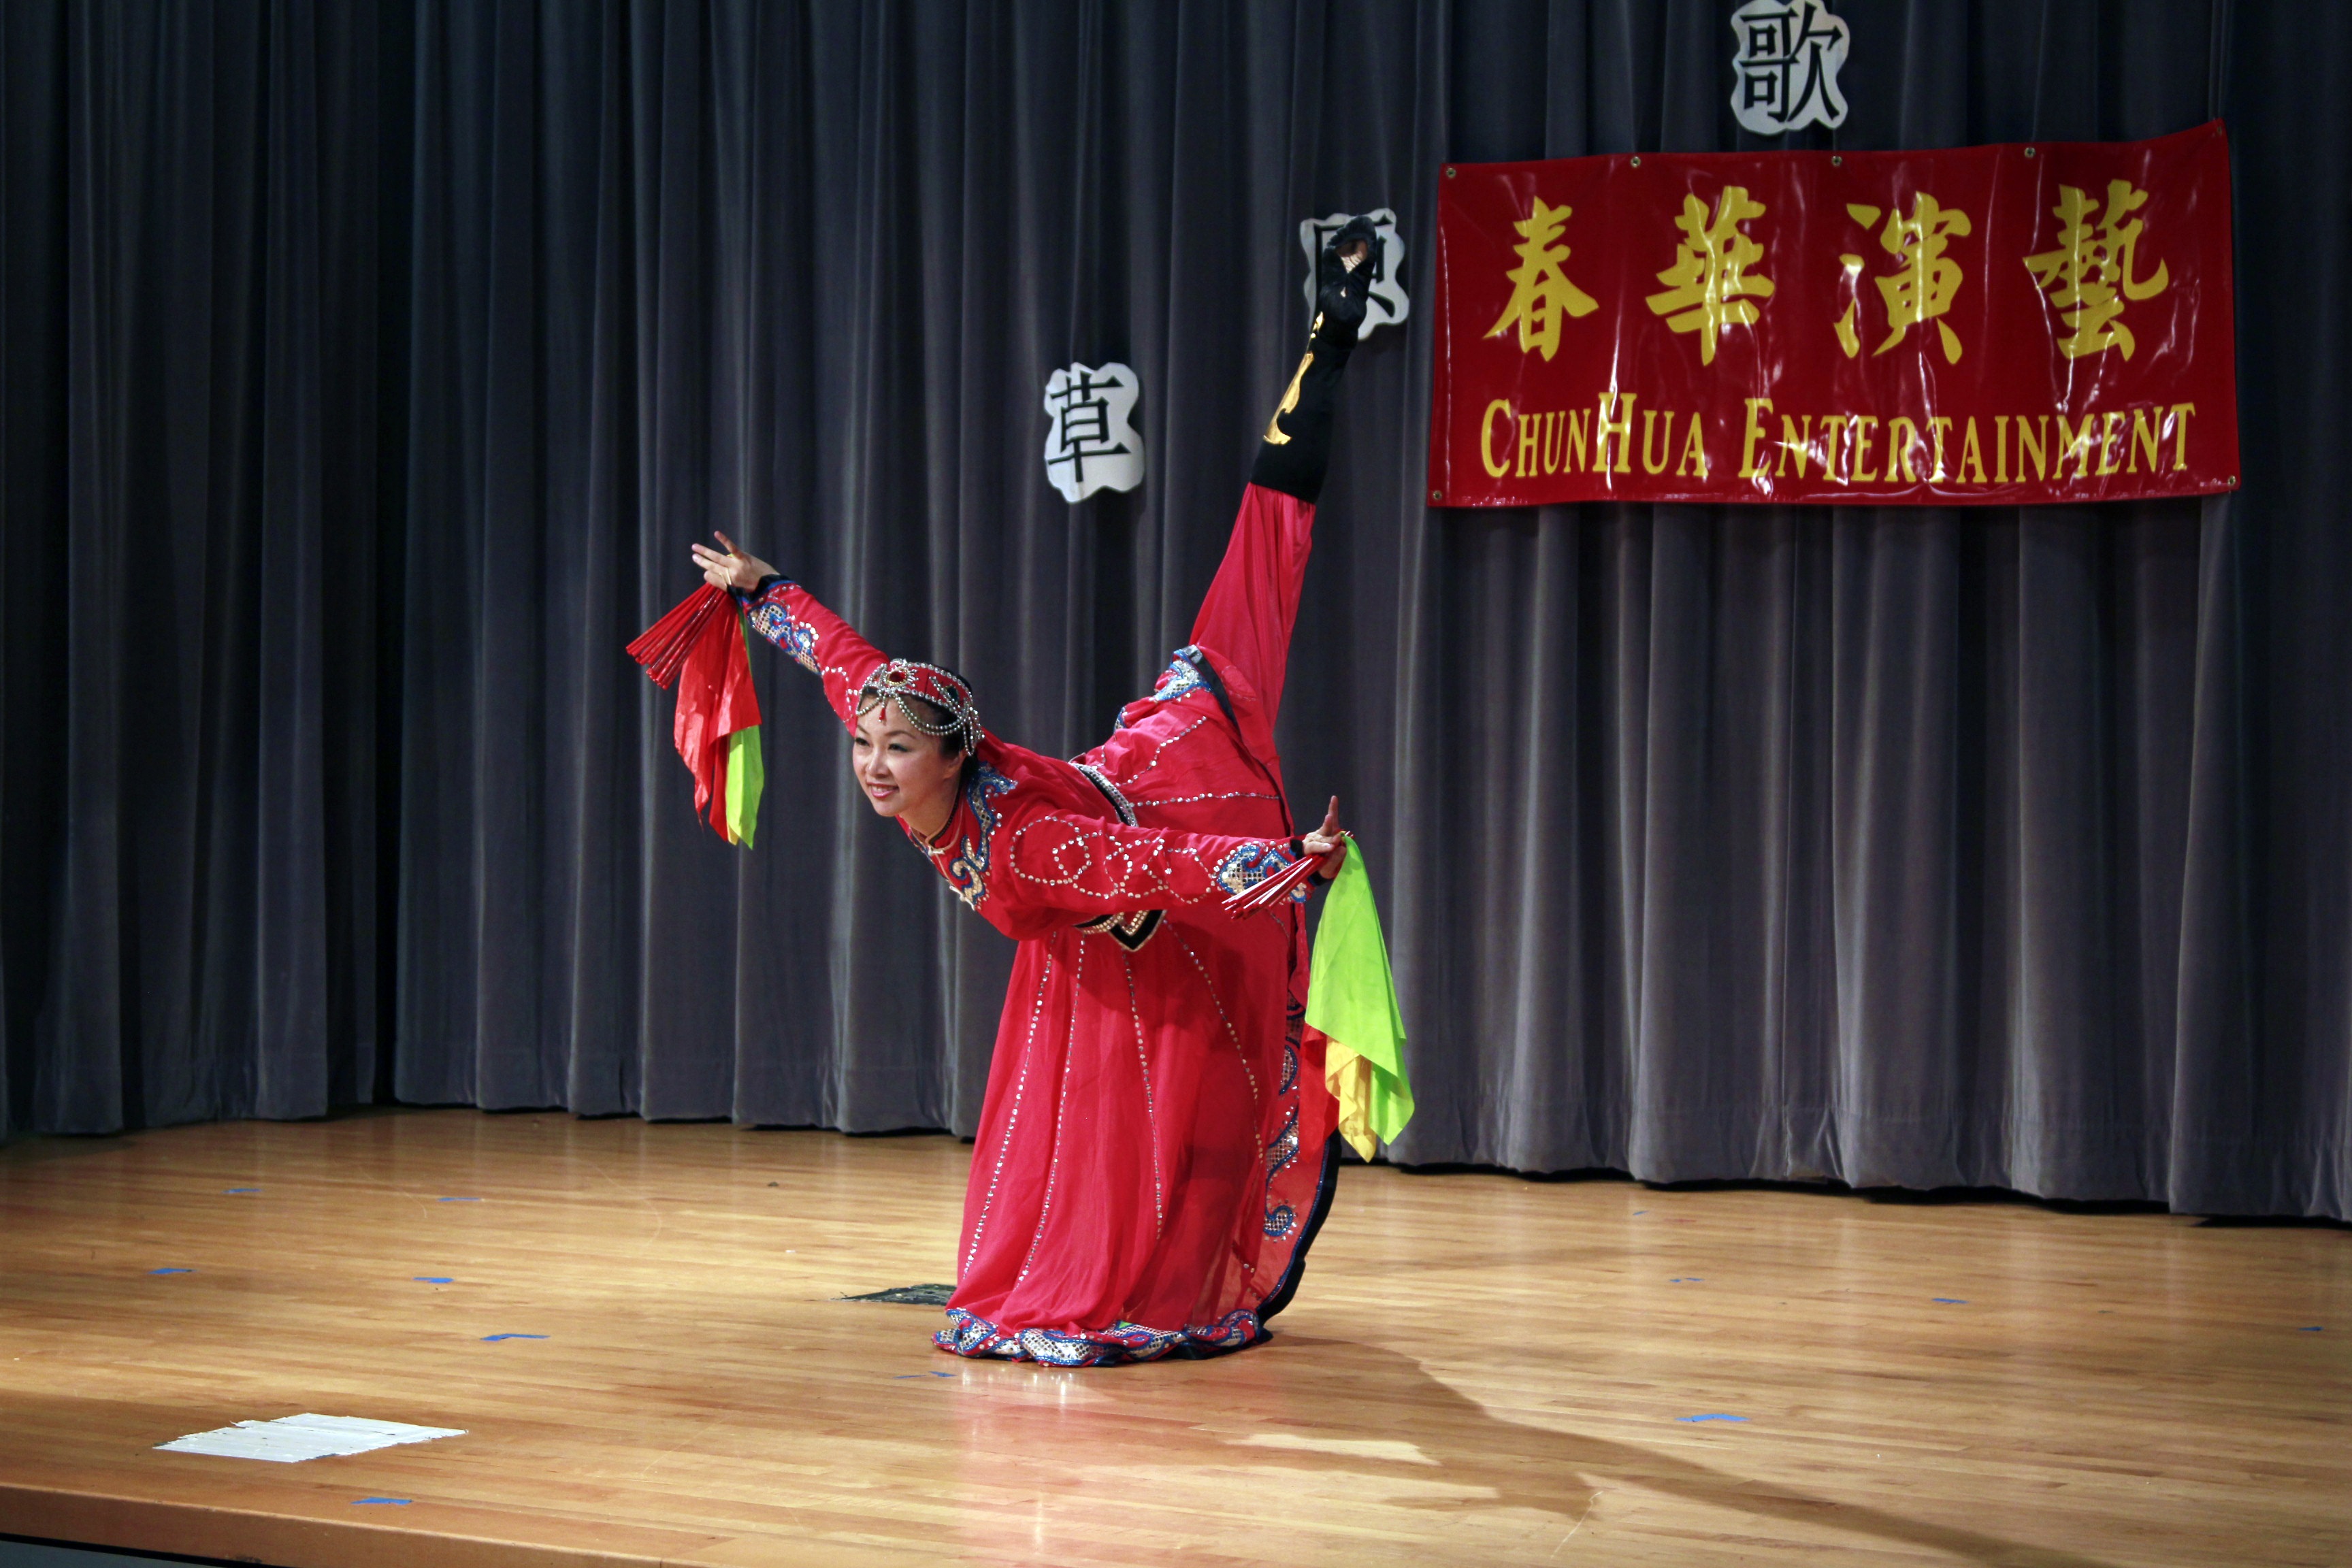
dance, red, asia, clothing, performance art, girls, sports, dynamic, character, site, china, performing arts, musical theatre